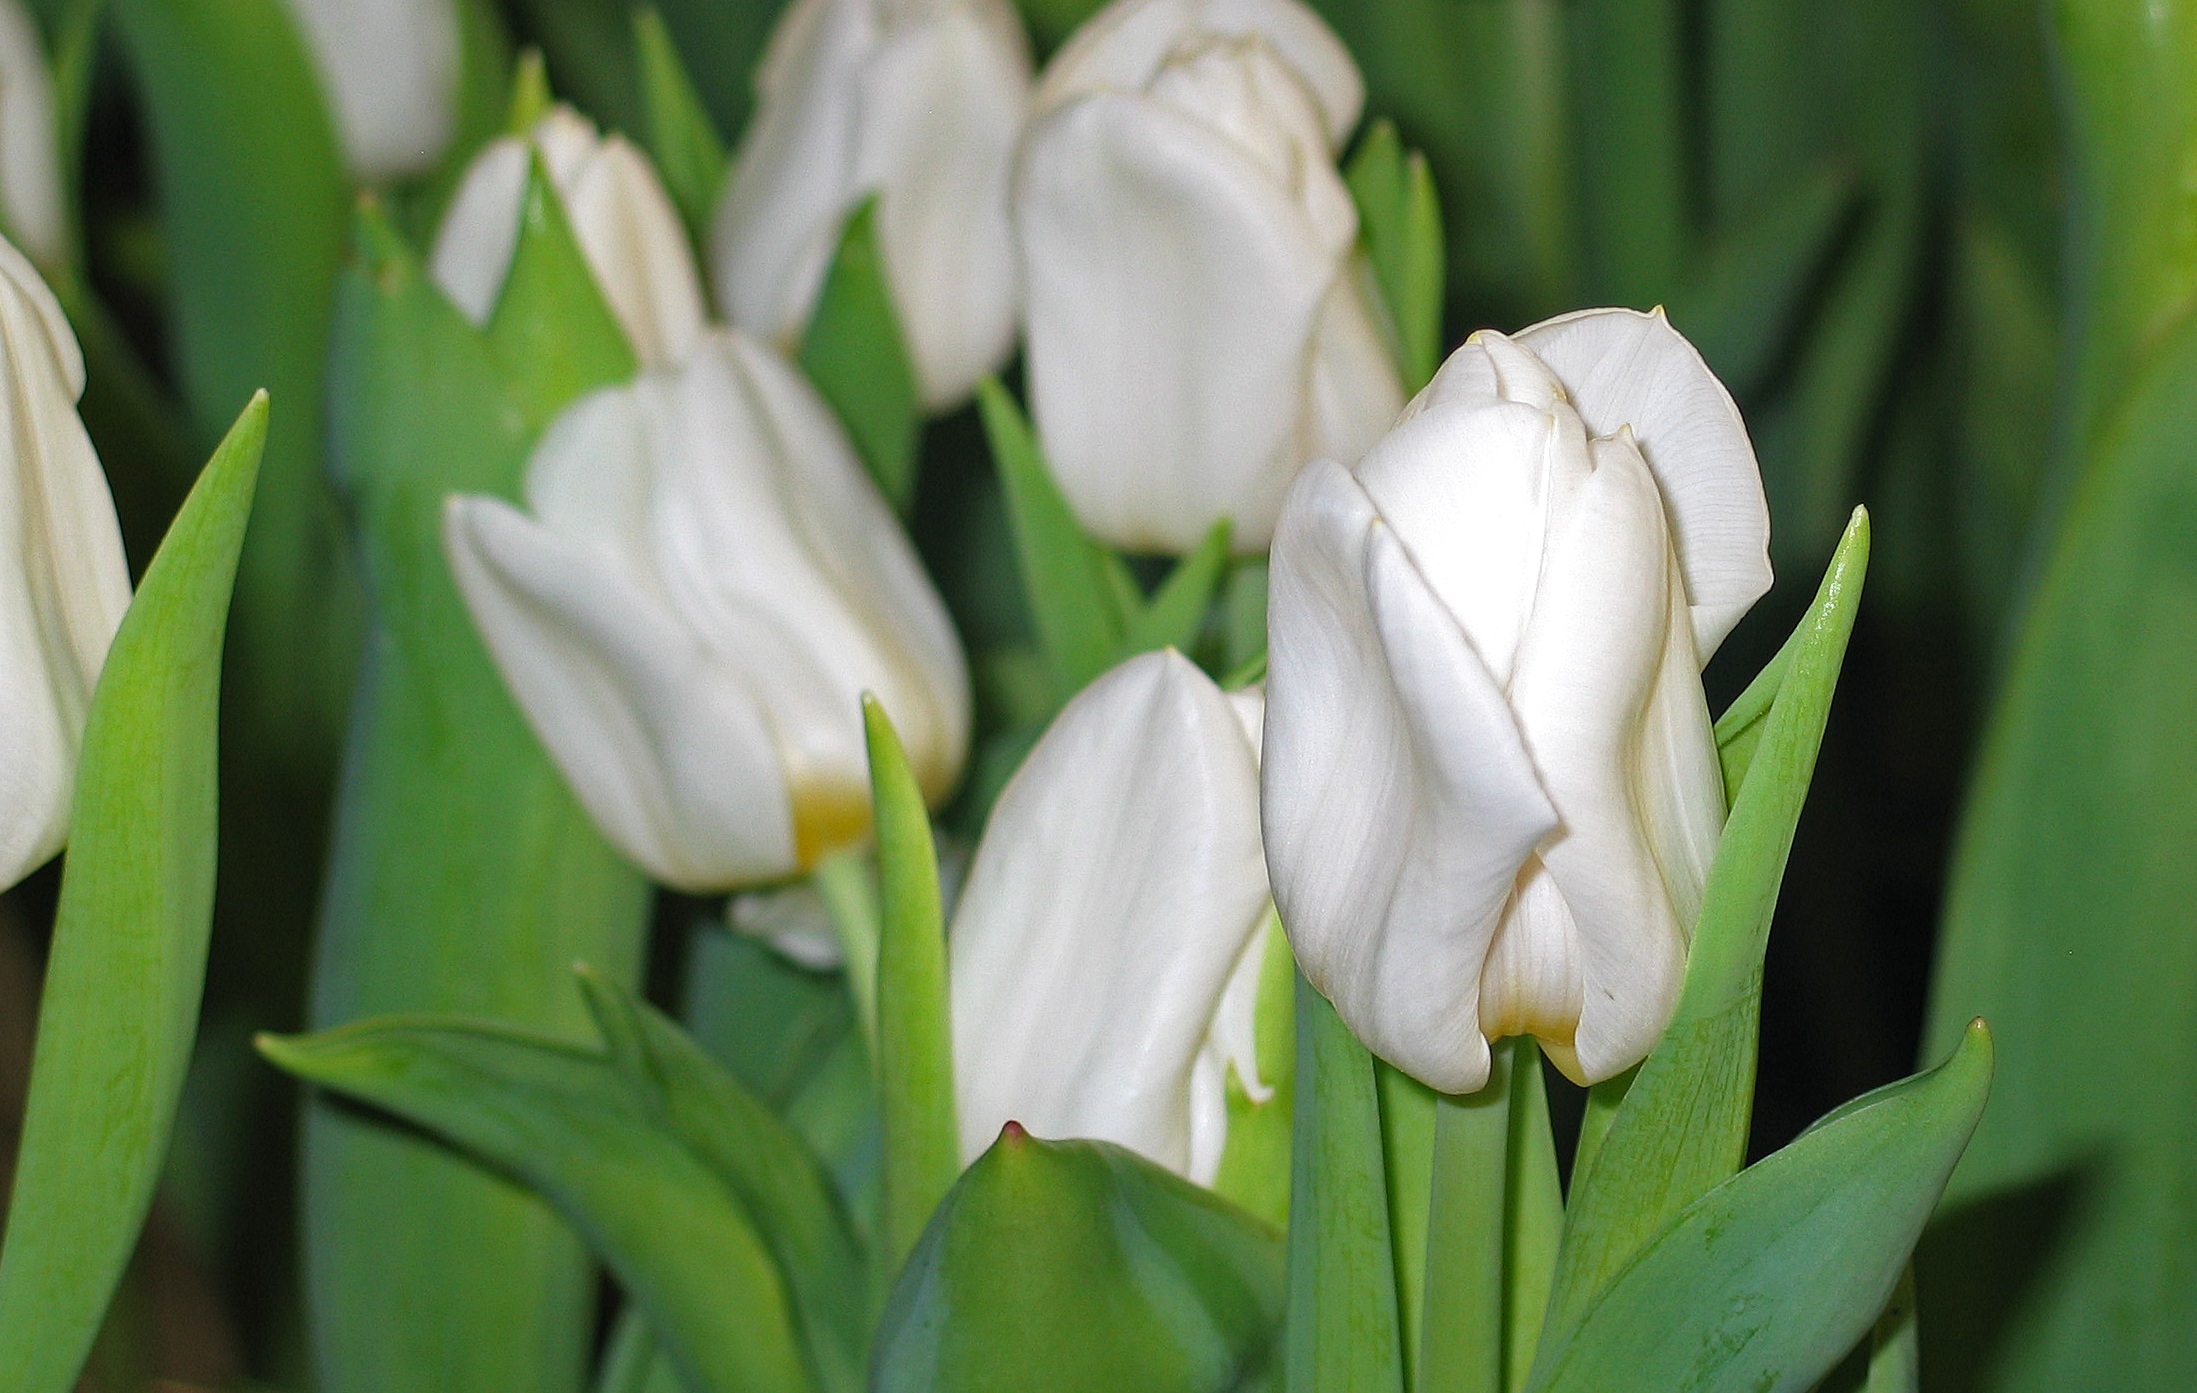
nature, blossom, plant, white, flower, petal, bloom, tulip, vase, spring, green, botany, garden, flora, petals, decorative, beautiful, tulips, blossomed, white petals, the beginning of spring, tulpenbluete, flowering plant, signs of spring, fr hlingsbl her, spring fever, plant stem, land plant